North American Phalanx

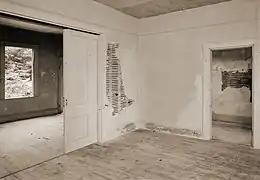
Interior view of a main floor room of the residential building, taken more than a century after the termination of the North American Phalanx

Charles Fourier (1772–1837) was a French philosopher who believed that the structure of modern civilization led to poverty, unemployment, isolation, and unhappiness and that people would be better off living in organized communal societies rather than individual family units. Fourier developed the idea of the , a collectively dwelling and cooperatively working community of 1,620 people organized on the basis of a joint stock company.